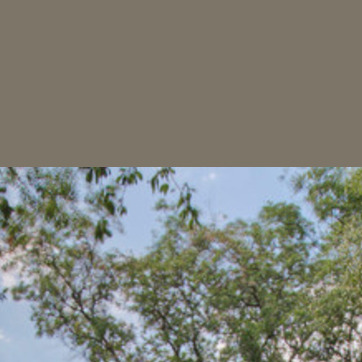
Material: sky